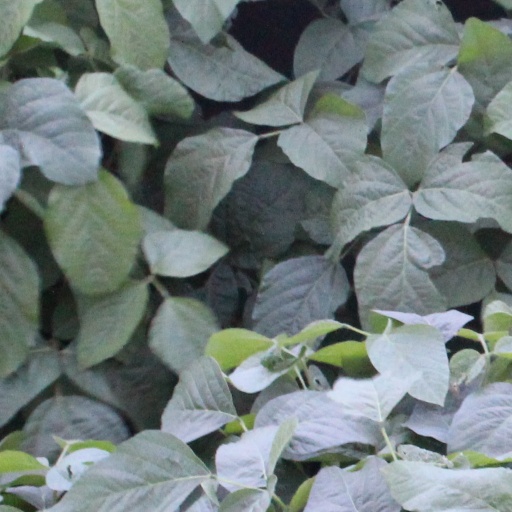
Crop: soybean